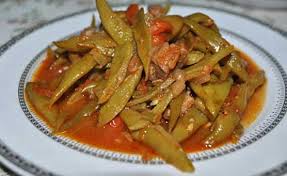
Yemek: taze_fasulye